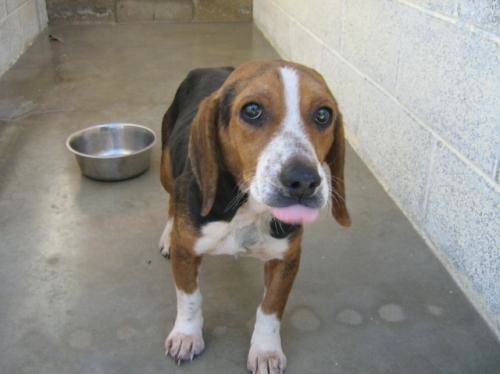
Label: dog